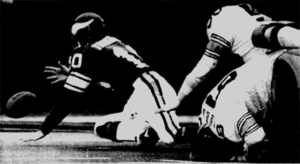
Le Super Bowl [ˈsupɚ boʊl] est la finale du championnat organisé par la National Football League, ligue américaine de football américain. Conclusion des séries éliminatoires, il oppose les vainqueurs des deux conférences de la ligue, l'American Football Conference et la National Football Conference. Le match clôt une saison d'environ cinq mois, allant de septembre à février.